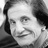
Emotion: happy